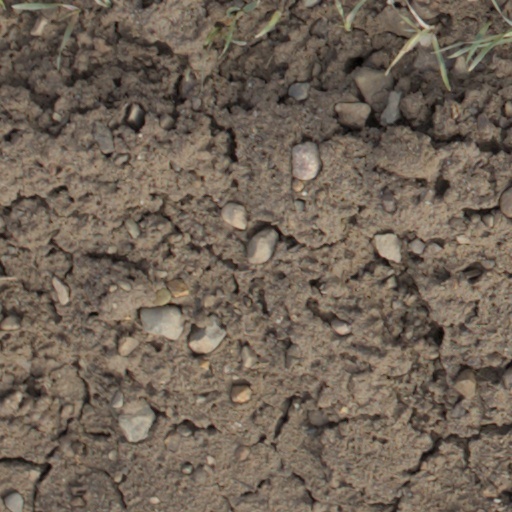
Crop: wheat